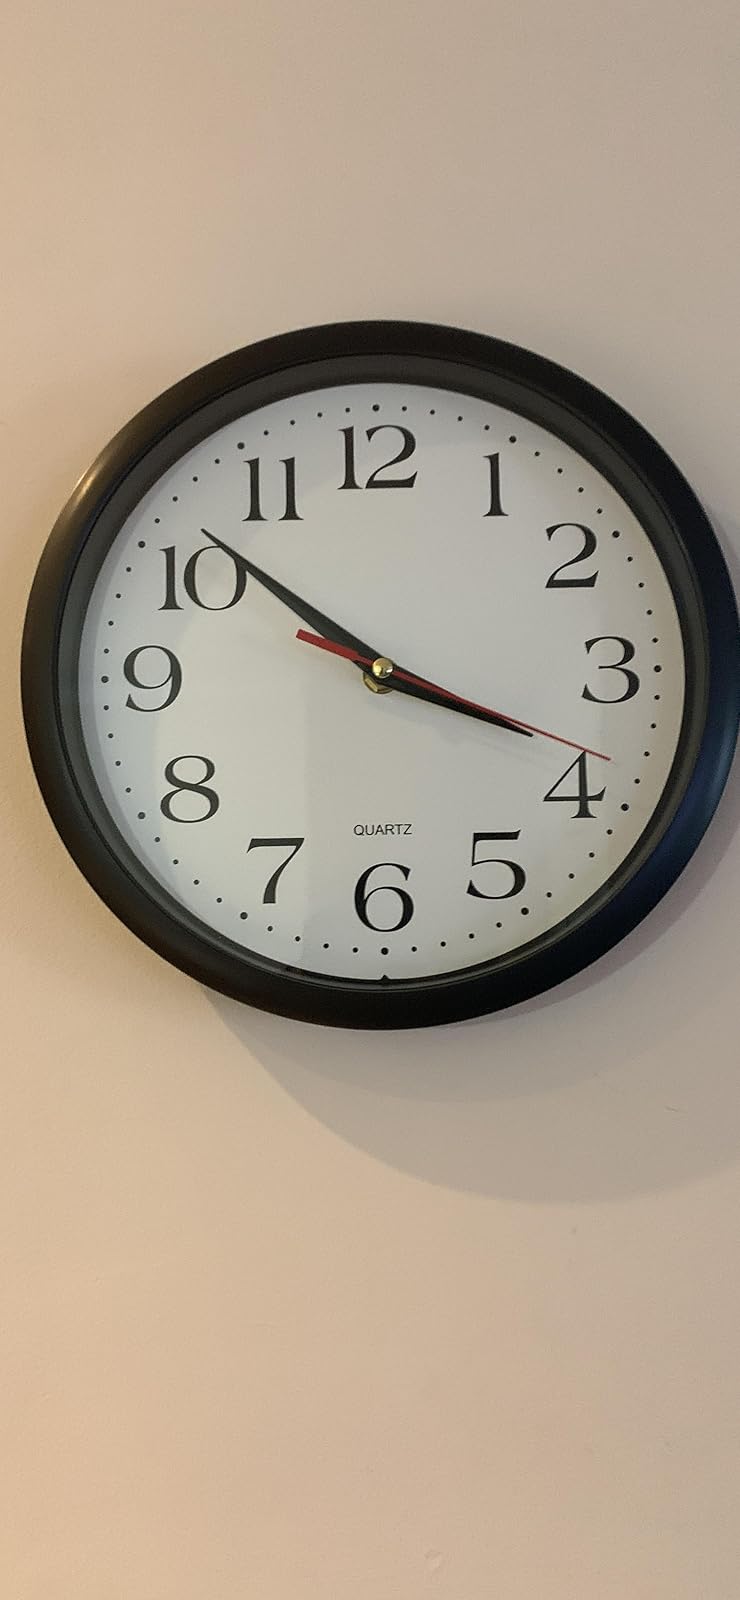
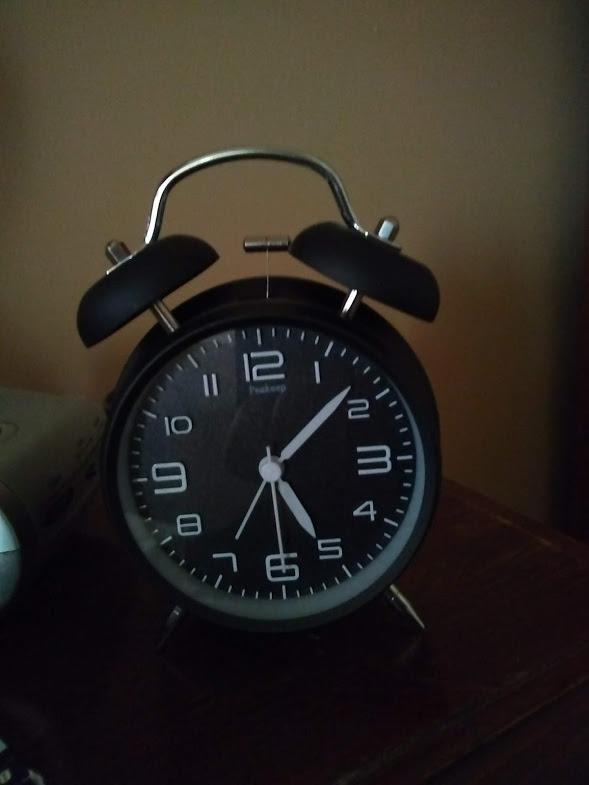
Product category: clock
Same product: no